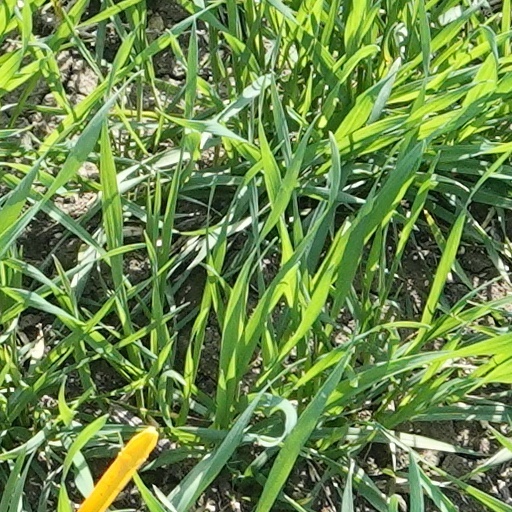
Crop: wheat